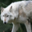
Label: wolf